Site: brandenburg
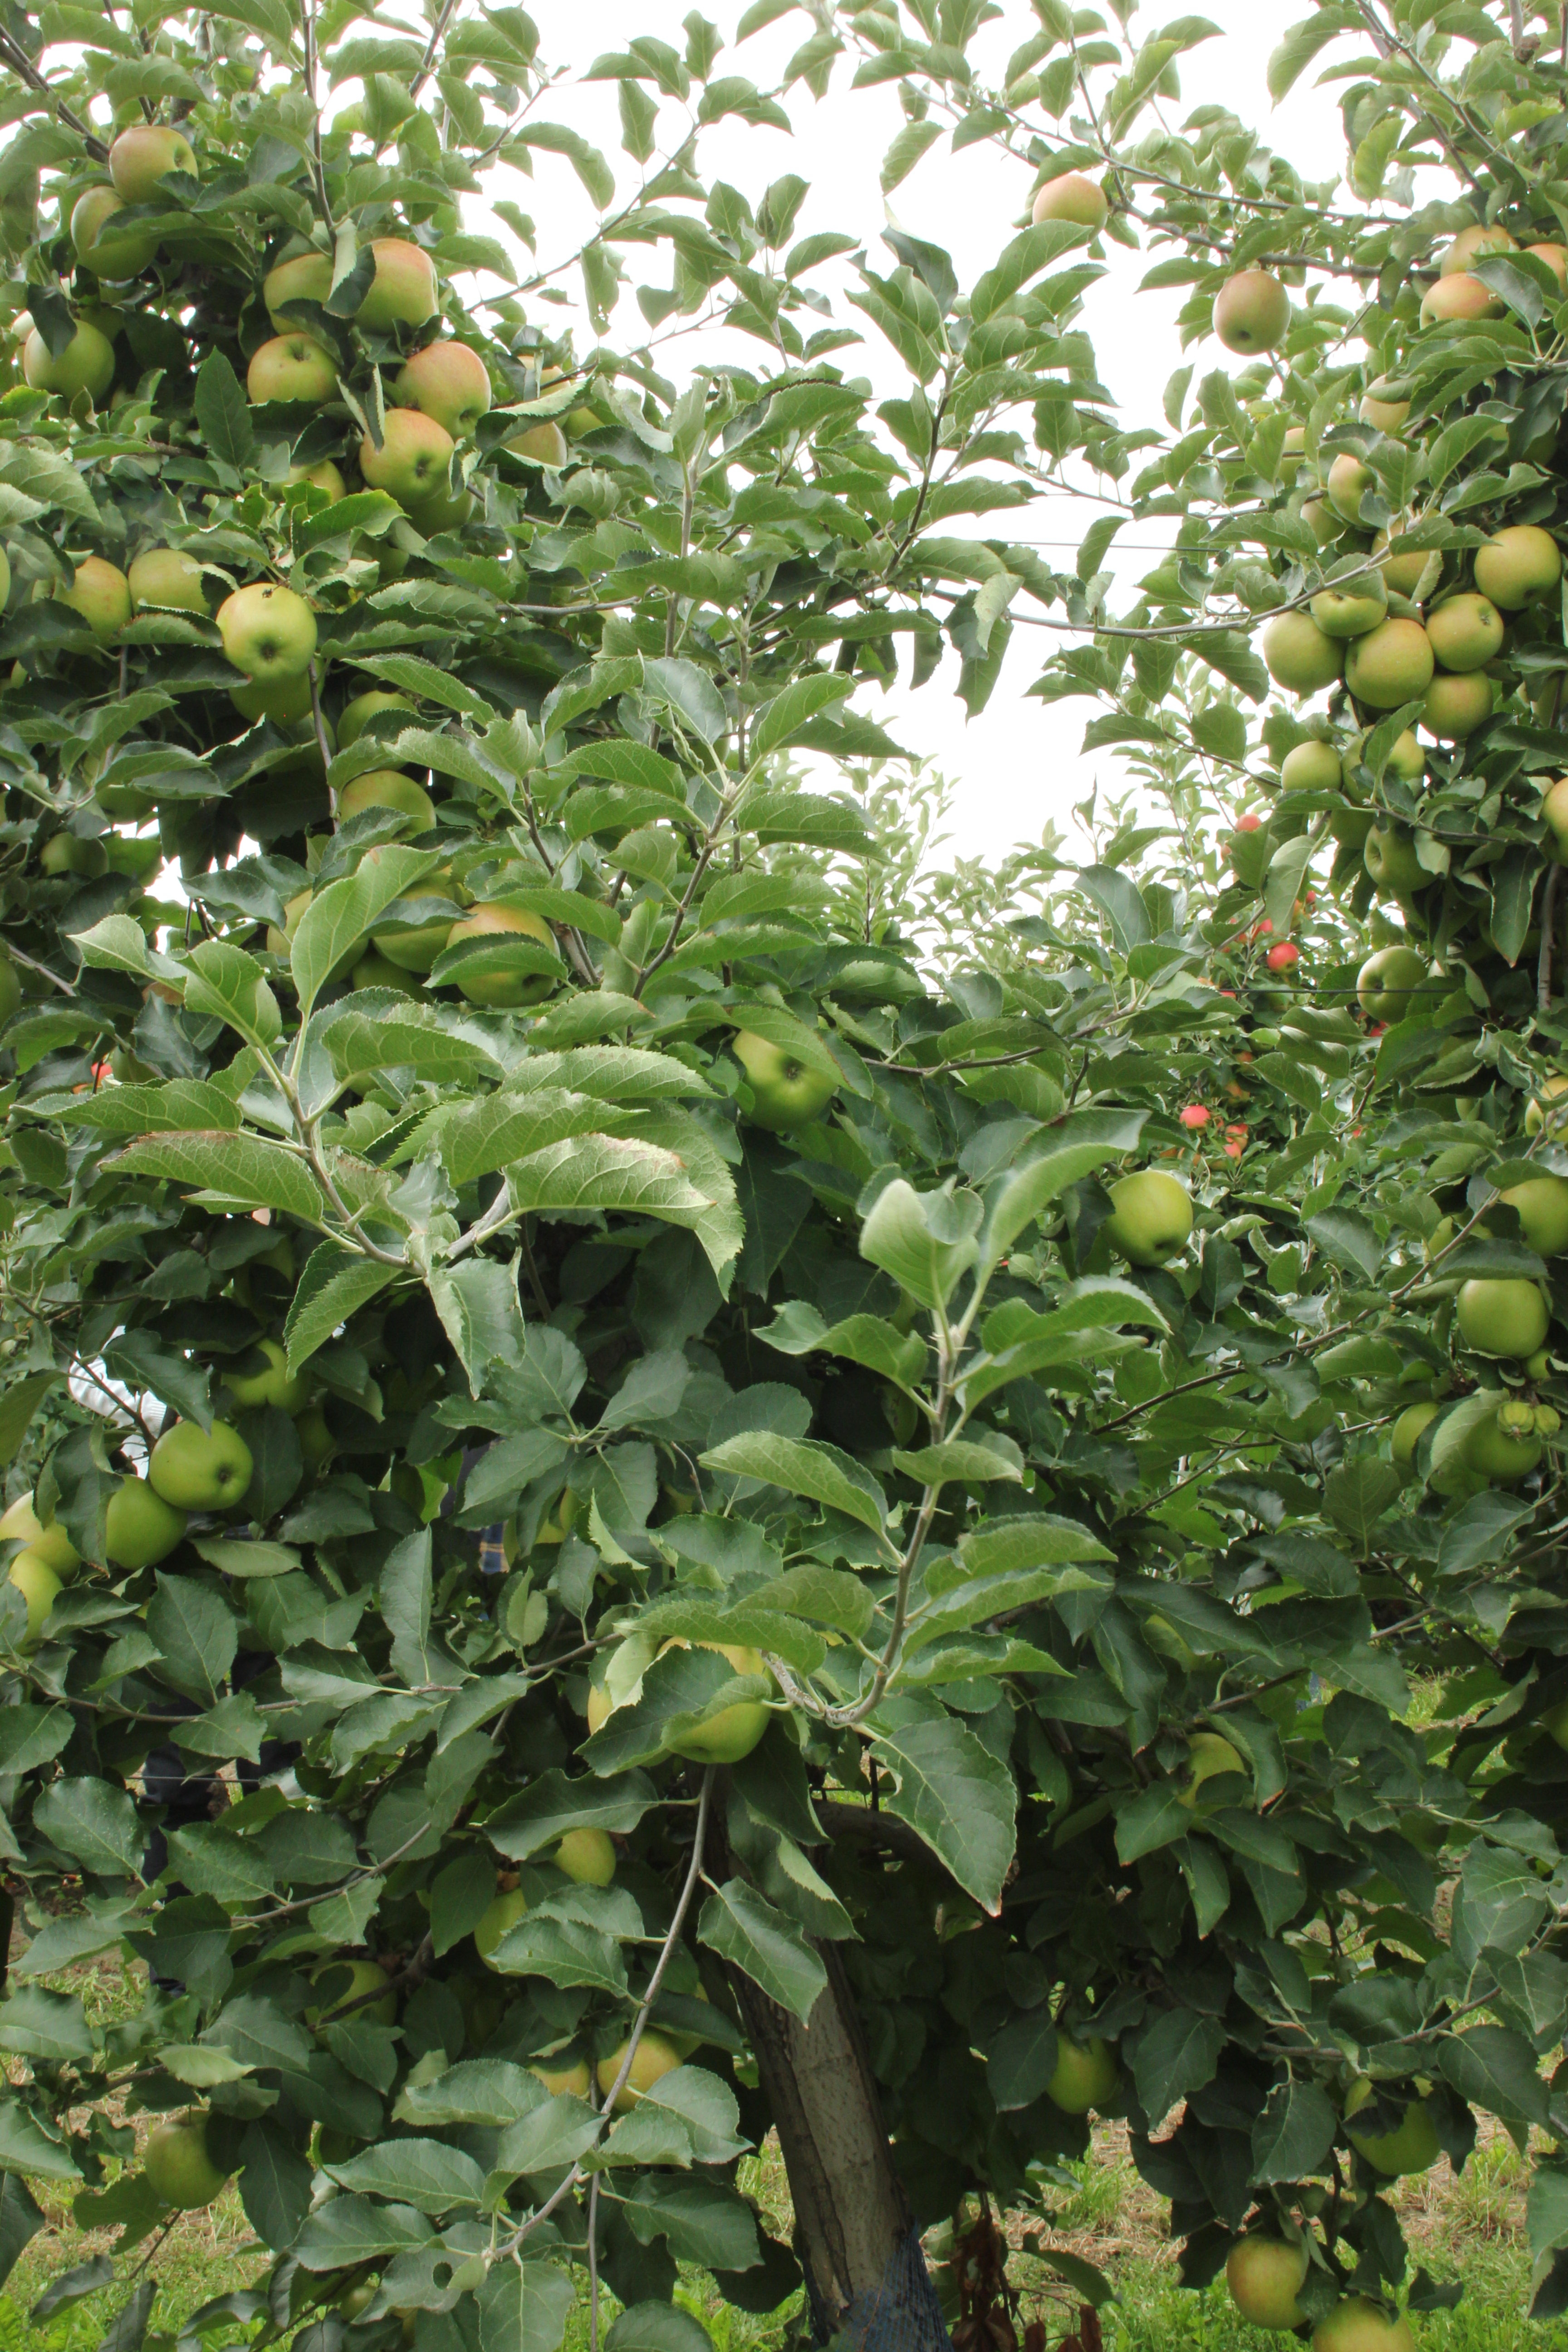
Growth stage (BBCH 87): Maturity of fruit and seed